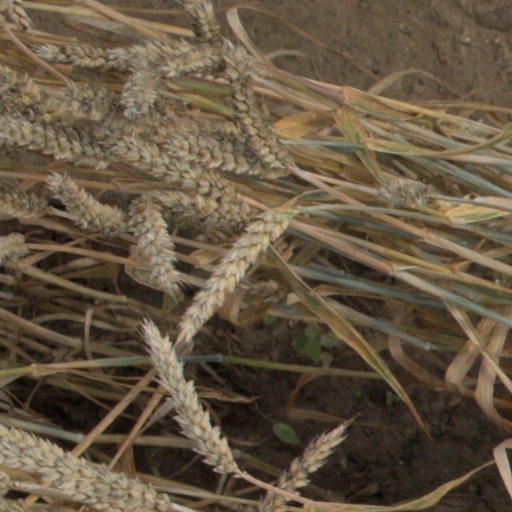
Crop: wheat